Belite Aircraft Superlite

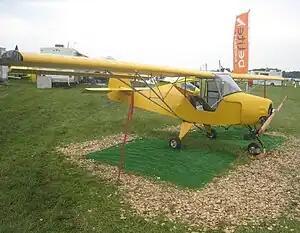
A Belite Trike

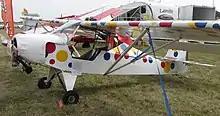
Belite Superlite

The Belite Superlite, originally the product of Belite Aircraft, is a single-seat, high-wing, single-engine ultralight aircraft developed from the Kitfox Lite aircraft especially for the United States FAR 103 Ultralight Vehicles category.